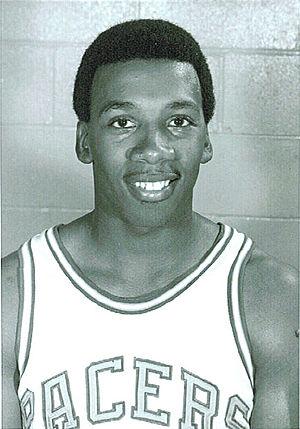
Cette liste des récompenses et honneurs de l'American Basketball Association recense les honneurs accordés par la ligue de basket-ball professionnelle American Basketball Association, active de la saison 1967–68 jusqu'à sa fusion dans la NBA en 1976.
Frederick L. « Freddie » Lewis, né le 1ᵉʳ juillet 1943 à Huntington, en Virginie-Occidentale, est un ancien joueur américain de basket-ball. Il évolue au poste de meneur.